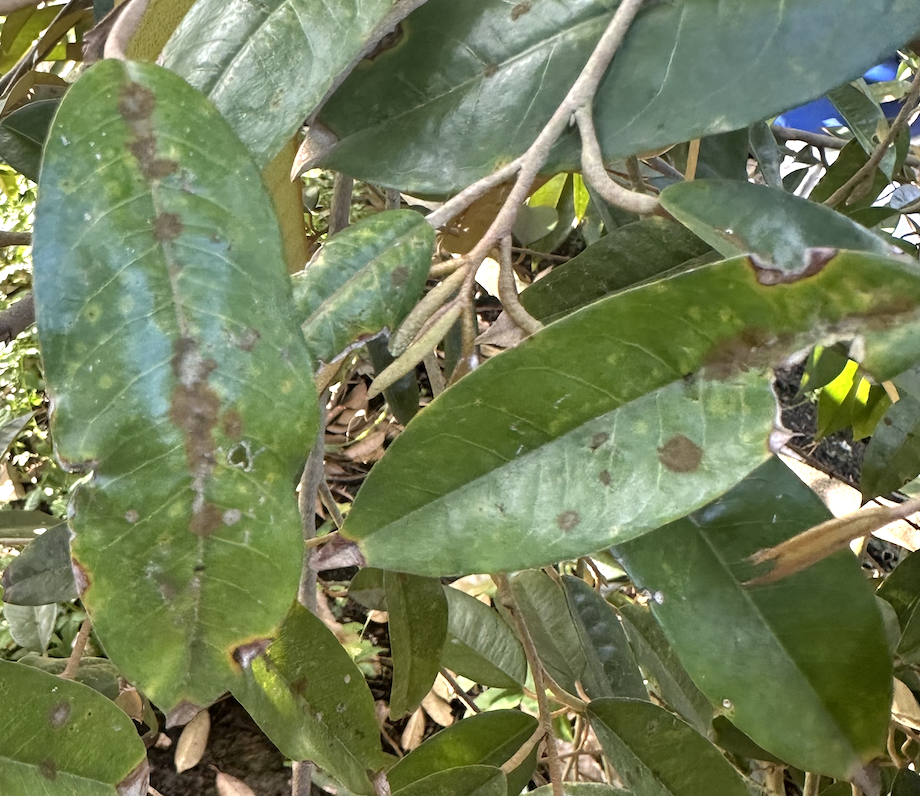
Label: stem_blight